Blue Mesa Reservoir

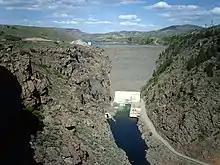
Blue Mesa Dam

The centerpiece of the plans for the Gunnison was the construction of four dams on a of the river east of the National Park Service's Black Canyon of the Gunnison National Park, projects that would not only help control the amount of water flowing into the Colorado, but would also create new opportunities for flood control, water storage, and the generation of hydroelectric power. The first of these dams was Blue Mesa Dam, which was begun in 1962 approximately west of Gunnison, and west of Sapinero. Finished four years later, the dam created Blue Mesa Reservoir, which became the primary water storage reservoir for the Curecanti Unit (later renamed the Wayne N. Aspinall Unit).